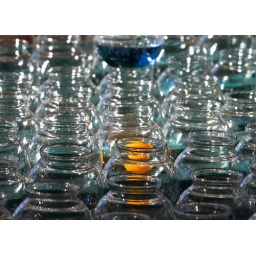
The get the ping pong ball in the glass container and win a goldfish game at the Allegan County Fair